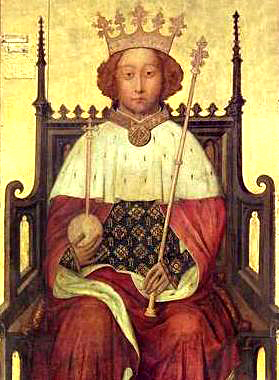
พระเจ้าริชาร์ดที่ 2 แห่งอังกฤษ

สมเด็จพระเจ้าริชาร์ดที่ 2 แห่งอังกฤษBritannia.com: Monarchs of Britain, Richard II (AD 1377-1399) () (6 มกราคม ค.ศ. 1367 – 14 กุมภาพันธ์ ค.ศ. 1400) เป็นพระเจ้าแผ่นดินราชวงศ์แพลนทาเจเน็ทของราชอาณาจักรอังกฤษ
พระเจ้าริชาร์ดที่ 2 เสด็จพระราชสมภพเมื่อวันที่ 6 มกราคม ค.ศ. 1367 ที่บอโดซ์ในประเทศฝรั่งเศส เป็นพระราชโอรสของเอ็ดเวิร์ด เจ้าชายดำ|เจ้าชายเอ็ดเวิร์ด เจ้าชายแห่งเวลส์ หรือเจ้าชายดำ และ โจนแห่งเค้นท์ เจ้าหญิงแห่งเวลส์ ทรงเสกสมรสกับแอนน์แห่งโบฮีเมีย สมเด็จพระราชินีแห่งอังกฤษ|สมเด็จพระราชินีแอนน์และต่อมา อิสซาเบลลาแห่งวาลัวร์ส สมเด็จพระราชินีแห่งอังกฤษ|สมเด็จพระราชินีอิสซาเบลลาแห่งวาลัวร์ส และทรงราชย์ระหว่างวันที่ 22 มิถุนายน ค.ศ. 1377 จนกระทั่งถูกปลดจากราชบัลลังก์เมื่อวันที่ 29 กันยายน ค.ศ. 1399 พระเจ้าริชาร์ดที่ 2 เสด็จสวรรคตเมื่อวันที่ 14 กุมภาพันธ์|29 กันยายน ค.ศ. 1400 ที่ปราสาทพอนติแฟรคท์, ยอร์คเชอร์ตะวันตก, อังกฤษ (ไม่แน่ชัดว่าทรงถูกลอบปลงพระชนม์หรือไม่)
บทบาทในการปกครองของพระองค์เป็นผลให้เกิด การกบฏชาวนา (Peasants' Revolt) ในปี ค.ศ. 1381 และในการใช้อำนาจการปกครองอย่างไม่เหมาะสม ทั้งสองสาเหตุนี้ทำให้ทรงถูกปลดจากราชบัลลังก์ และเป็นต้นเหตุของสงครามดอกกุหลาบ
== อ้างอิง ==
== ดูเพิ่ม ==
* ราชอาณาจักรอังกฤษ
* สงครามดอกกุหลาบ
== แหล่งข้อมูลอื่น ==
* Richard II's Treasure from the Institute of Historical Research and Royal Holloway, University of London.
* Richard II's Irish chancery rolls listed by year, translated, published online by CIRCLE.
* The Peasants' Revolt, BBC Radio 4 discussion with Miri Rubin, Caroline Barron & Alastair Dunn ("In Our Time", 16 November 2006)
หมวดหมู่:บุคคลที่เกิดในปี พ.ศ. 1910
หมวดหมู่:บุคคลที่เสียชีวิตในปี พ.ศ. 1943
หมวดหมู่:ชาวอังกฤษเชื้อสายฝรั่งเศส
หมวดหมู่:พระมหากษัตริย์อังกฤษ
หมวดหมู่:ราชวงศ์แพลนแทเจอนิต
หมวดหมู่:พระมหากษัตริย์ผู้ทรงสละราชสมบัติ
หมวดหมู่:คริสต์ศาสนิกชนนิกายโรมันคาทอลิกชาวอังกฤษ
หมวดหมู่:ดยุกแห่งคอร์นวอลล์
หมวดหมู่:เจ้าชายแห่งเวลส์
หมวดหมู่:พระมหากษัตริย์ที่ถูกปลงพระชนม์
หมวดหมู่:บุคคลจากบอร์โด
หมวดหมู่:พระมหากษัตริย์ที่ขึ้นครองราชย์ขณะทรงพระเยาว์
หมวดหมู่:ไนต์ออฟเดอะการ์เตอร์